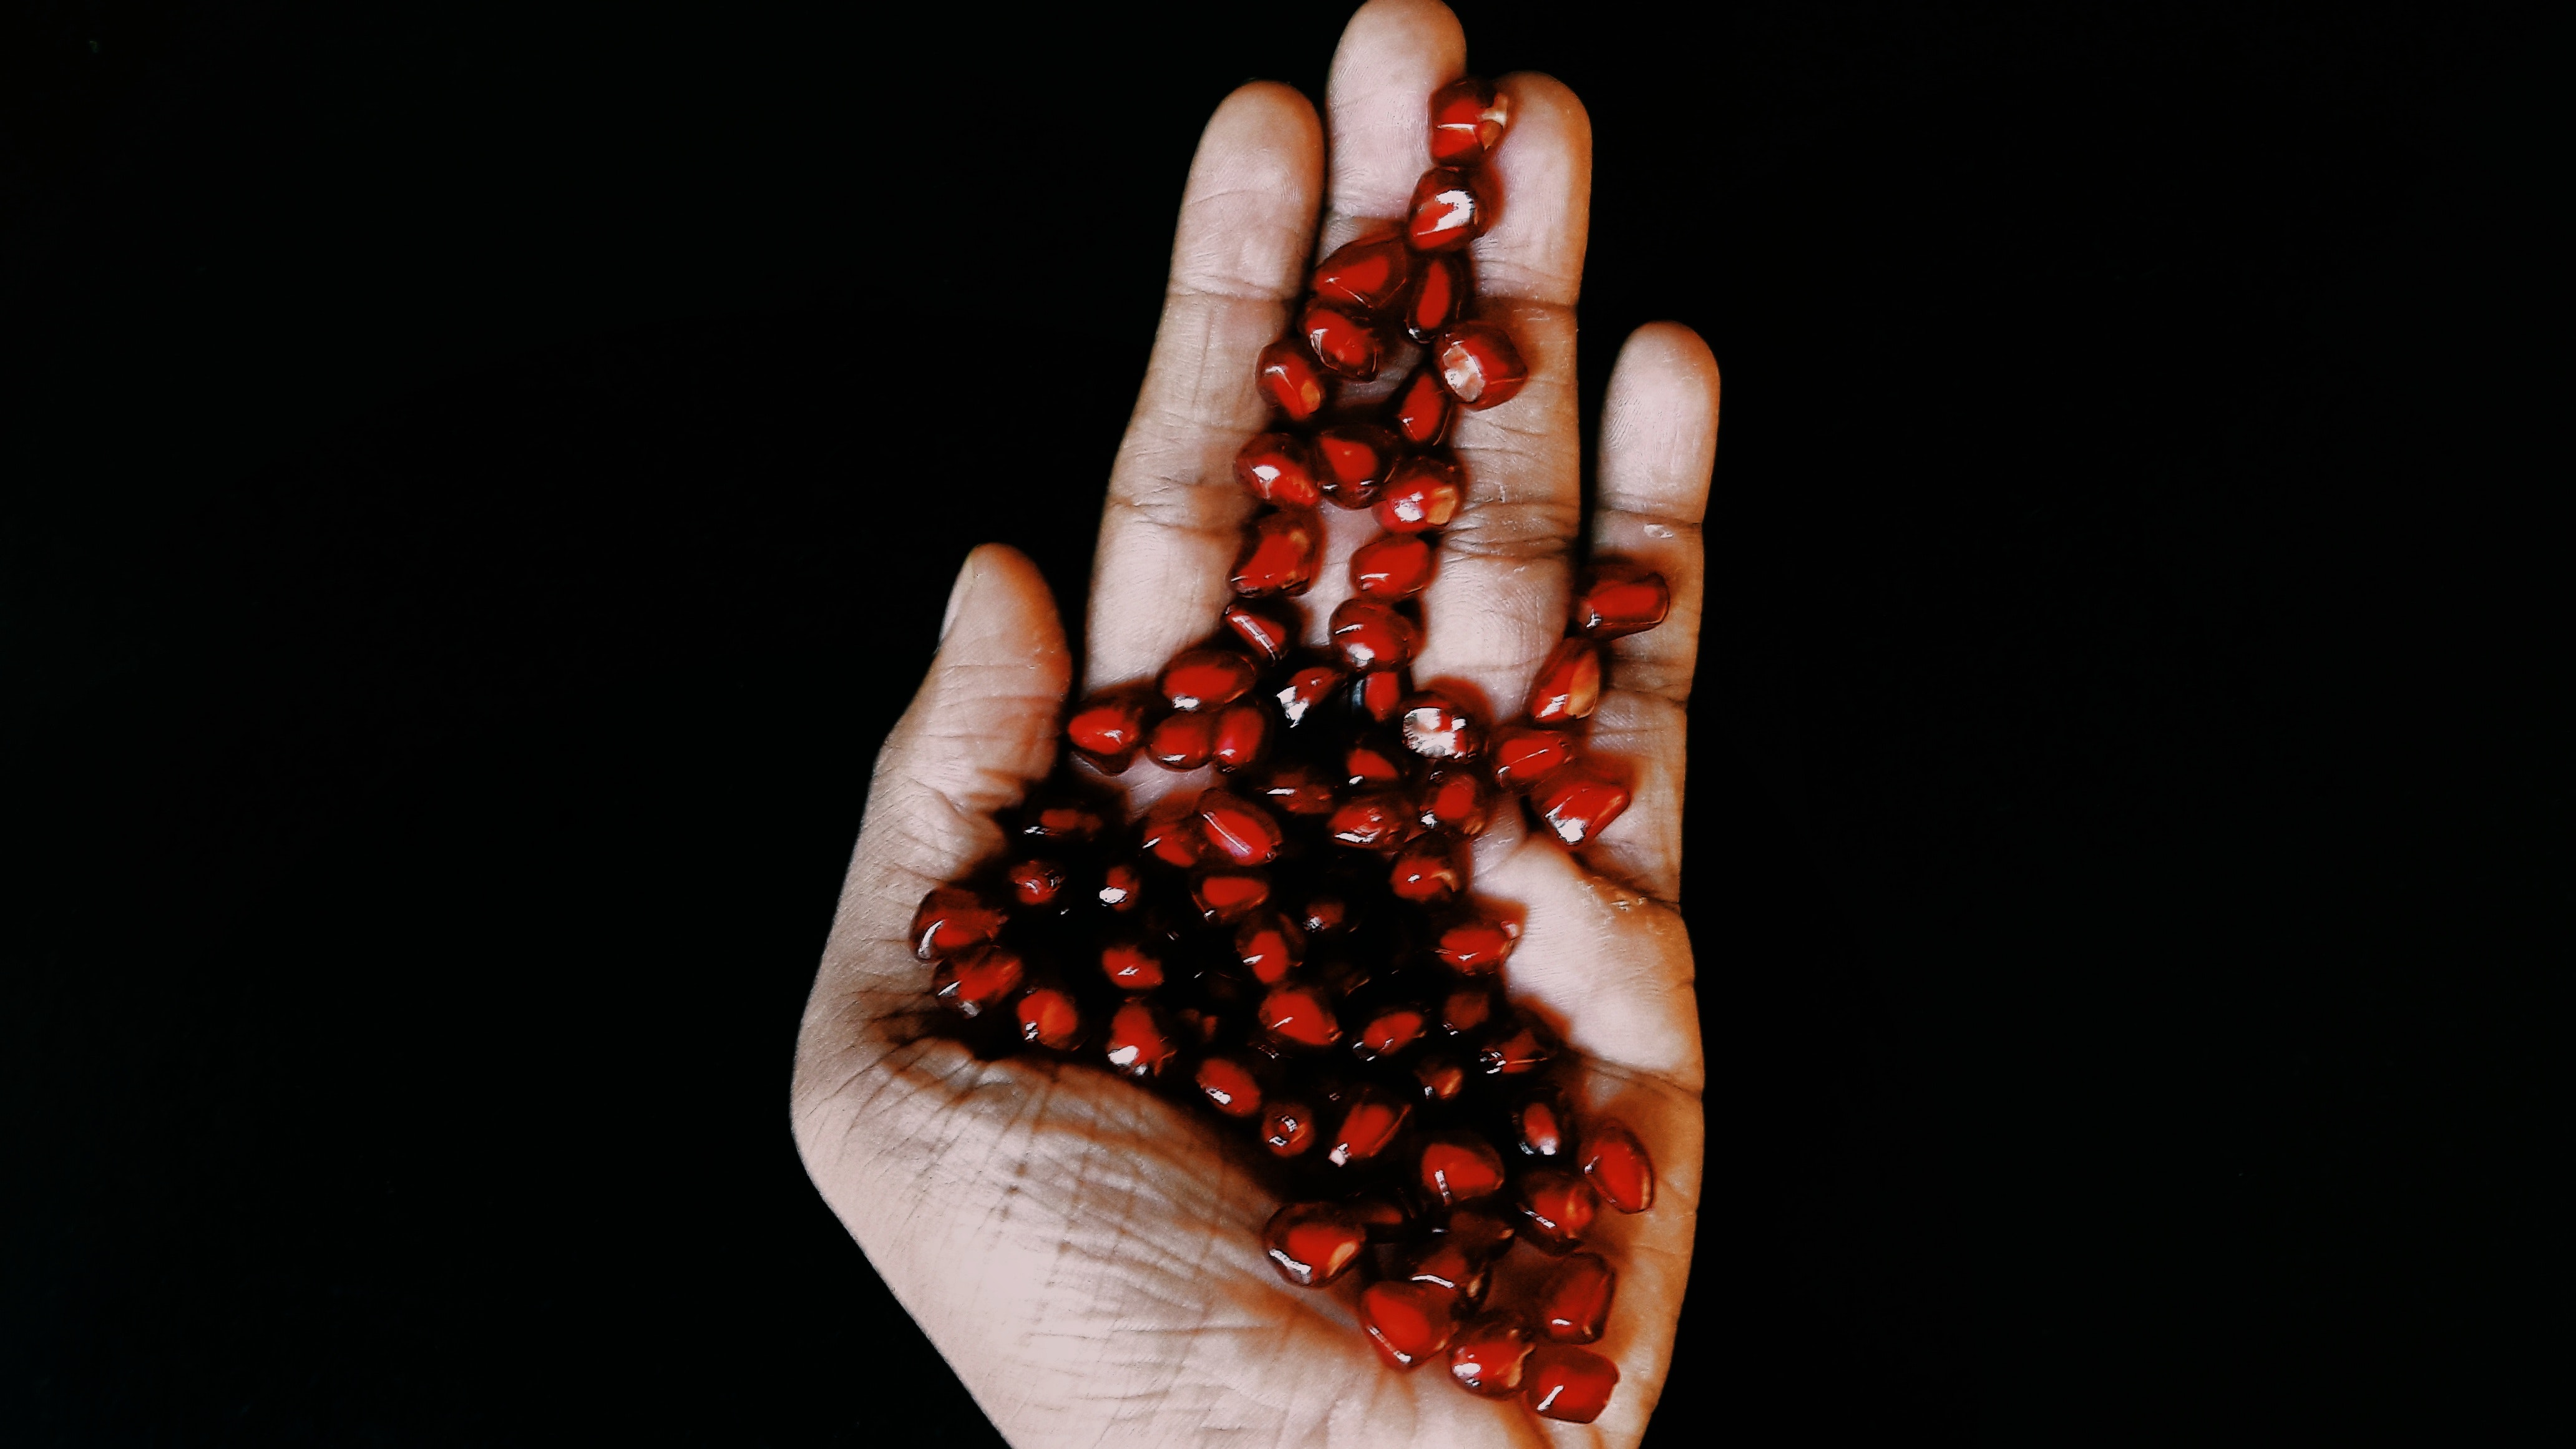
pomegranate, hand, red, finger, food, plant, organism, fruit, flesh, nail, still life photography, gesture